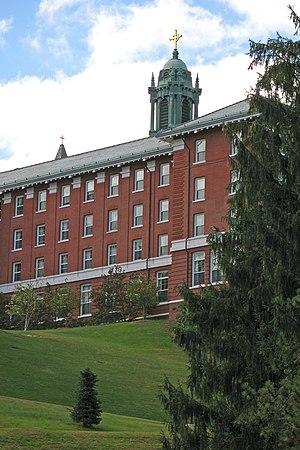
Le College of the Holy Cross ou Holy Cross est une université jésuite privée sise à Worcester et préparant au cycle prégradué.